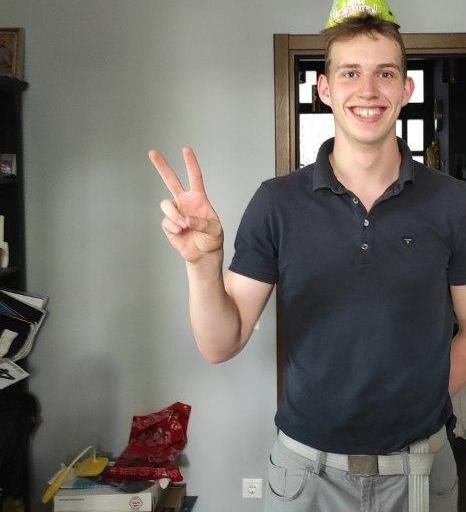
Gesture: peace